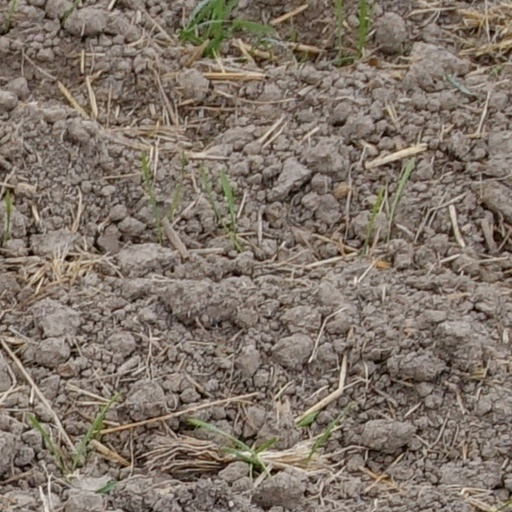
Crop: wheat